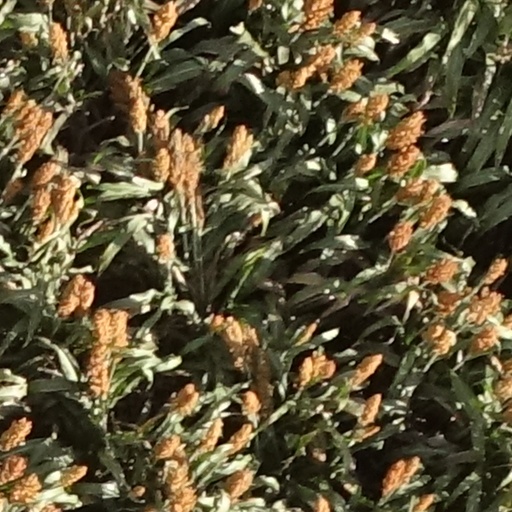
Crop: sorghum